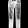
Label: Trouser